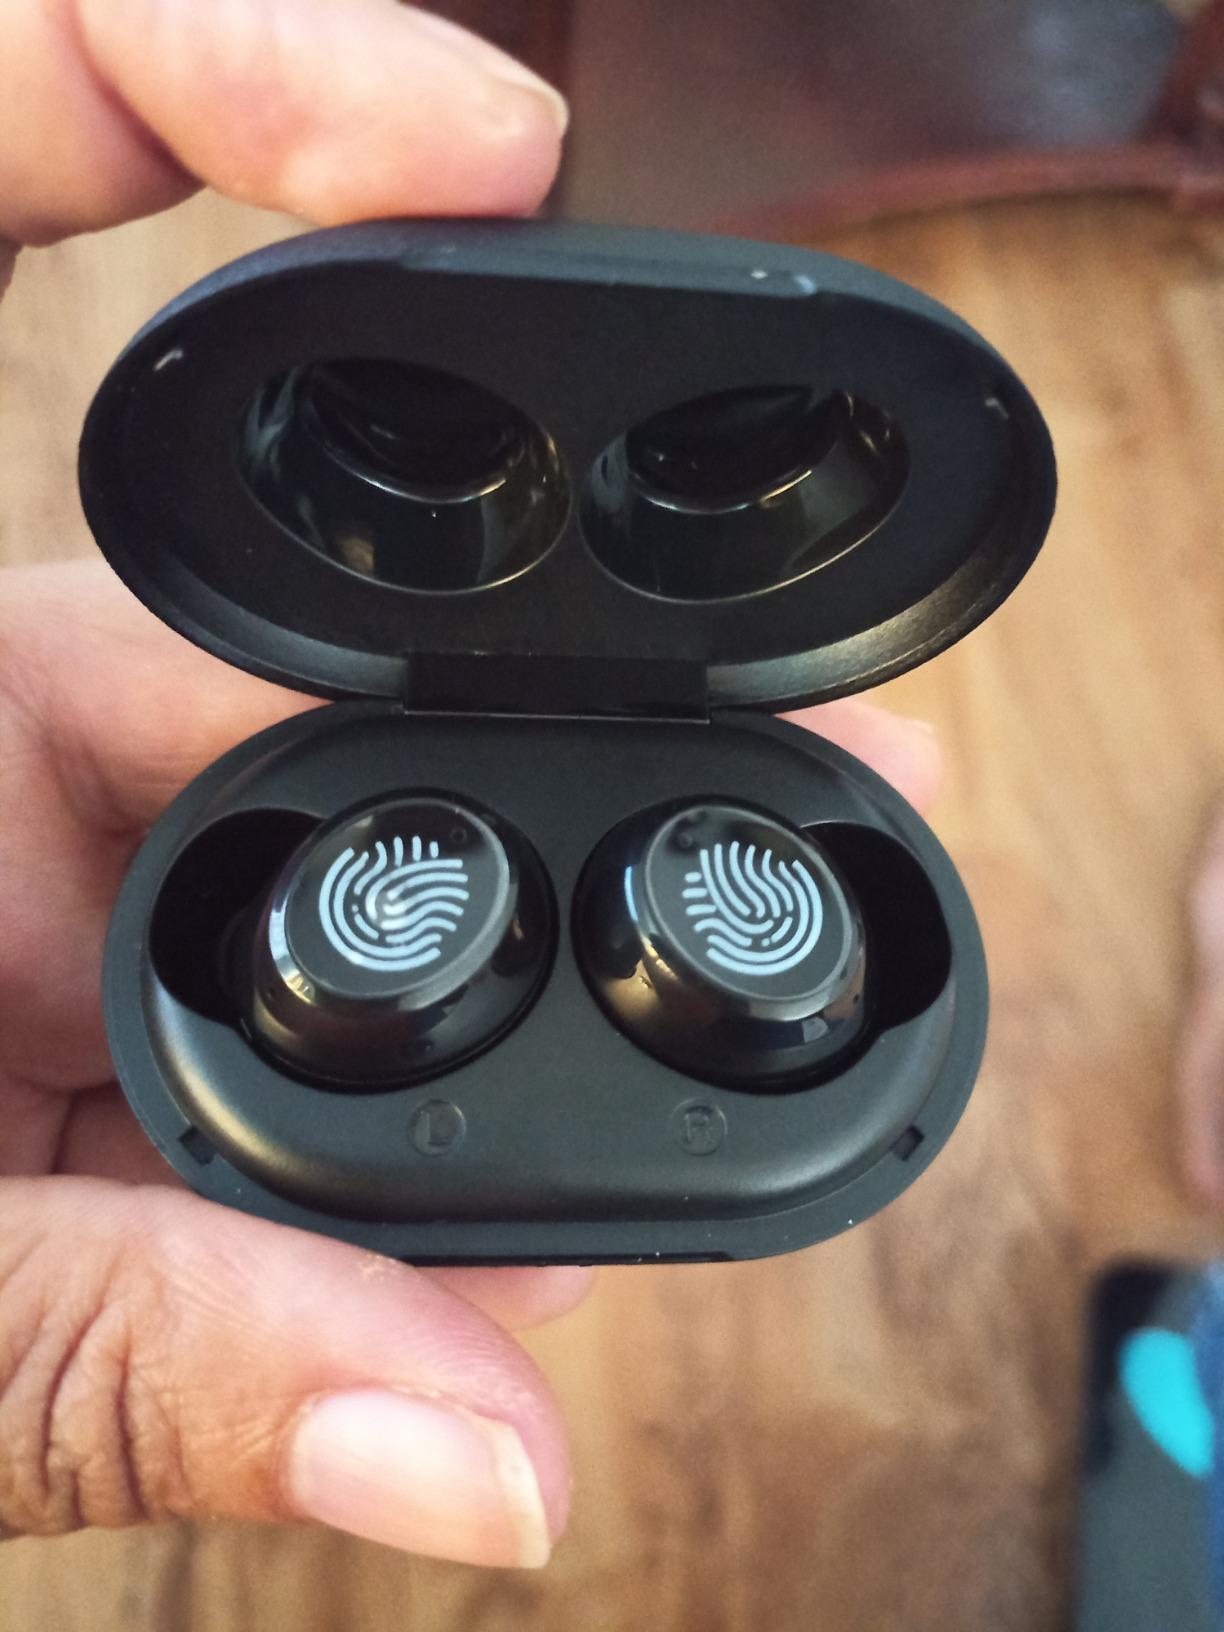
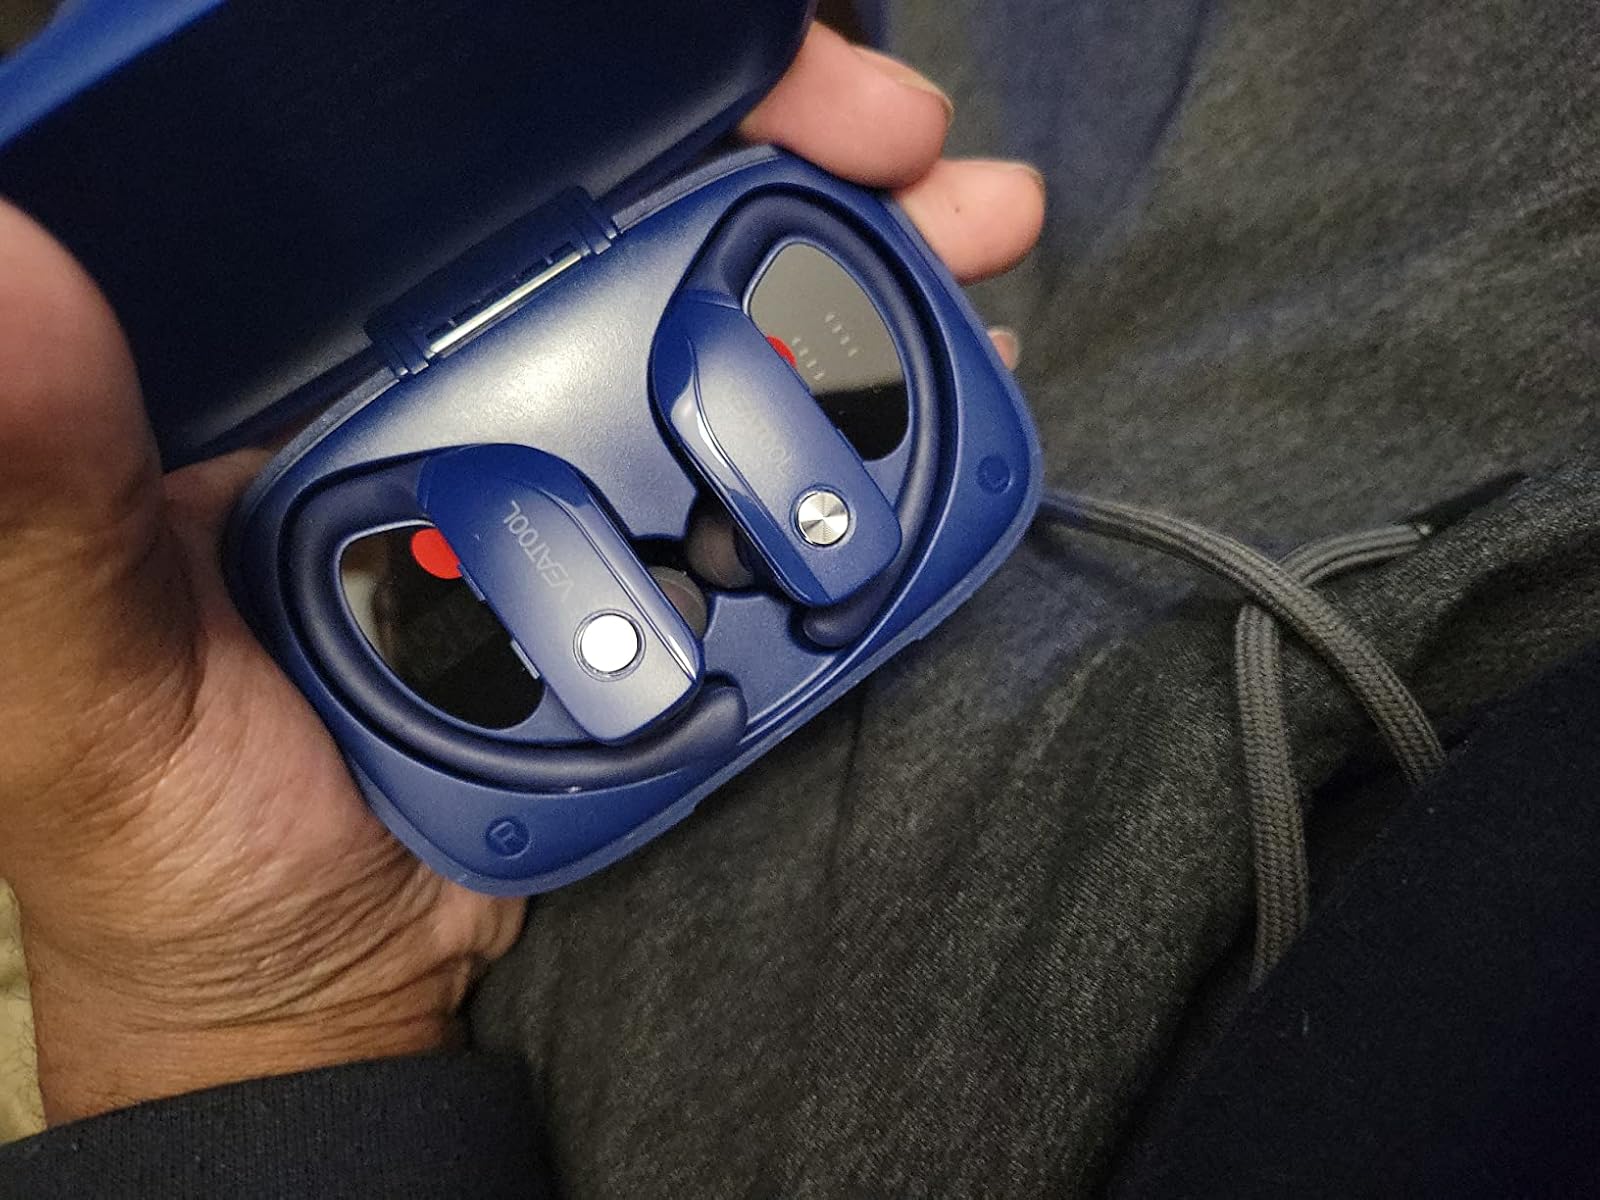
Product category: earbuds
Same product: no